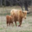
Label: cattle